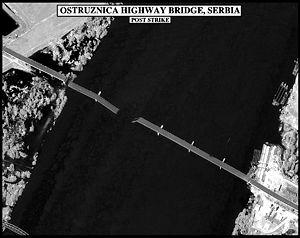
L'opération Force alliée est l'opération militaire de bombardement par l'OTAN de cibles serbes durant la guerre du Kosovo, du 23 mars au 10 juin 1999, à la suite du massacre de Račak.